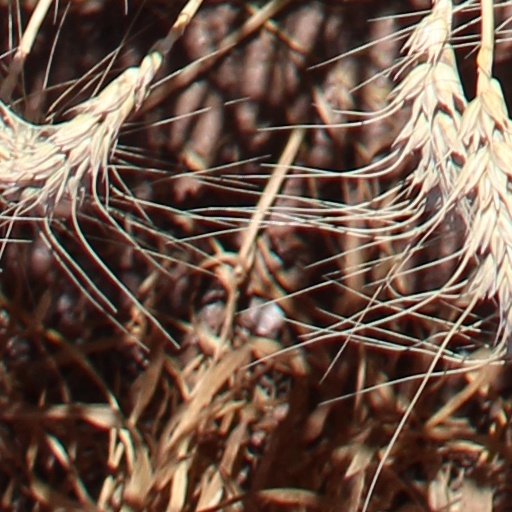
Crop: wheat